Speed (2015 film)

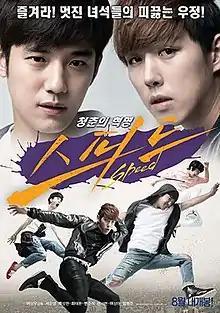
Film poster

Speed is a 2015 South Korean melodrama film written and directed by South Korean indie provocateur Lee Sang-woo. It made its world debut at the 16th Jeonju International Film Festival and its North American premiere in Austin at the 11th Fantastic Fest in 2015.